Olsztyn

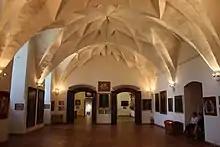
Interior of the Olsztyn Castle

During the war five forced labour camps were established in the city. On 12 October 1939, the Wehrmacht established an area headquarters for one of its military districts, Wehrkreis I (headquartered at Königsberg), that controlled the environs of Allenstein, including Lötzen (now Giżycko), and Ciechanów in occupied Poland. As part of the "Aktion T4", Nazi Germany conducted medical experiments on the patients of the psychiatric hospital in the present-day district of Kortowo, in which at least 5,000 people were killed.